Gospel of Mark

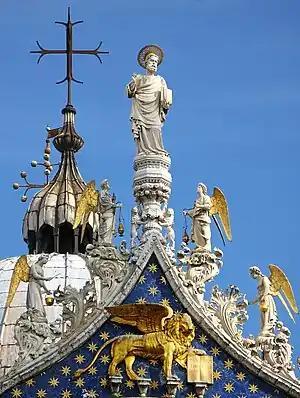
St. Mark with angels, holding his gospel. His symbol, the winged lion, also appears with him. Detail from St Mark's Cathedral.

All four gospels tell a story in which Jesus' death and resurrection are the crucial redemptive events. There are, however, important differences between the four: Unlike John, Mark never calls Jesus "God", or claims that Jesus existed before his earthly life; unlike Matthew and Luke, the author does not mention a virgin birth or indicate whether Jesus had a normal human parentage and birth; unlike Matthew and Luke, he makes no attempt to trace Jesus' ancestry back to King David or Adam with a genealogy.